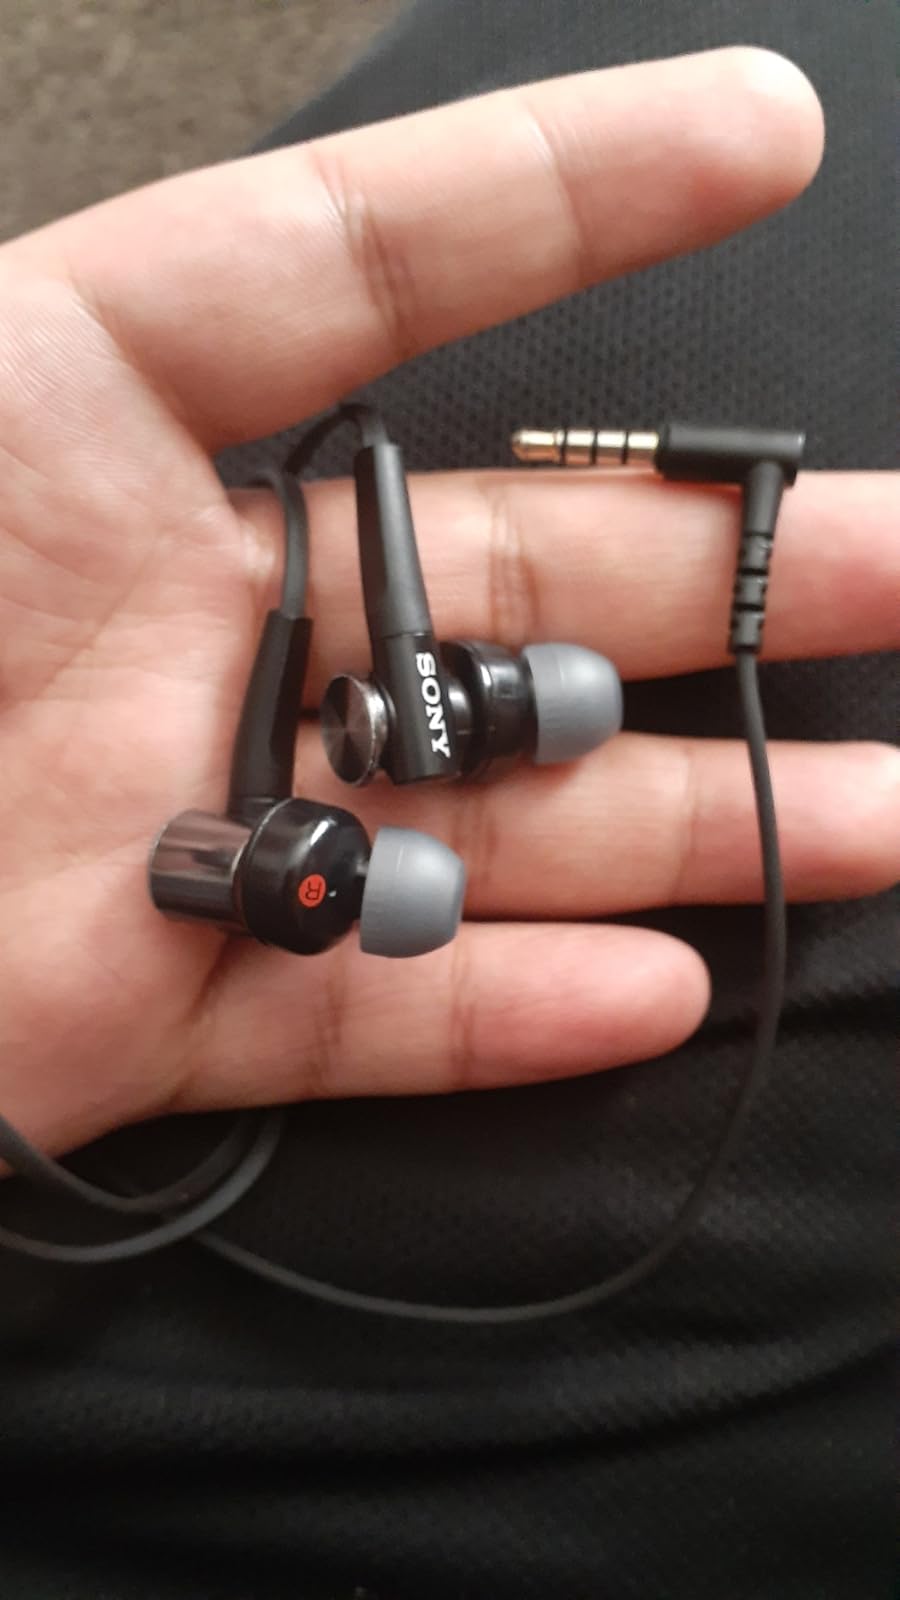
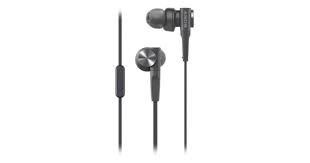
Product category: headphones
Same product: yes